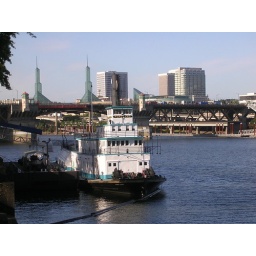
You can see the glass towers of the Convention Center in the background.